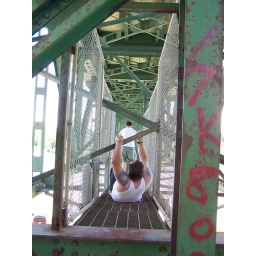
Sean slides under a cross brace on the bridge catwalk.